The sea in culture

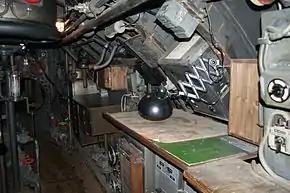
Tales of war at sea: the claustrophobic setting of submarine films ("Das Boot", 1981)

Submarine films like Robert Wise's 1958 "Run Silent, Run Deep" constitute a distinctive subgenre of the war film, depicting the stress of submarine warfare. The genre makes distinctive use of the soundtrack, which attempts to bring home the emotional and dramatic nature of conflict under the sea. For example, in the 1981 "Das Boot", the sound design works together with the hours-long film format to depict lengthy pursuit with depth charges and the many times repeated ping of sonar, as well as the threatening sounds of a destroyer's propeller and of an approaching torpedo.